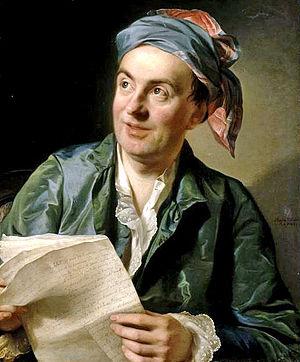
Thiais est une commune française située dans le département du Val-de-Marne en région Île-de-France.
Bort-les-Orgues est une commune française, située dans le département de la Corrèze en région Nouvelle-Aquitaine.